Korea University College of Medicine

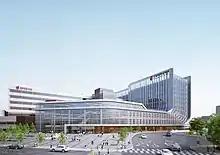
Korea University Medical Center

Korea University College of Medicine is the medical school of Korea University. It is located in Seoul, South Korea. As one of the oldest medical schools in South Korea, it has been historically regarded as one of the country's top medical schools. In 2021, the Korea University Medical Center was ranked as one of the top 100 hospitals in the world by Newsweek magazine.